Beta-ketoacyl-ACP synthase III

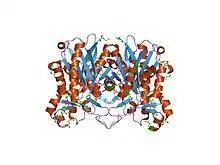
Structure and active-site architecture of beta-ketoacyl-acyl carrier protein synthase III (FabH) from "escherichia coli".

In enzymology, a β-ketoacyl-[acyl-carrier-protein] synthase III is an enzyme that catalyzes the chemical reaction